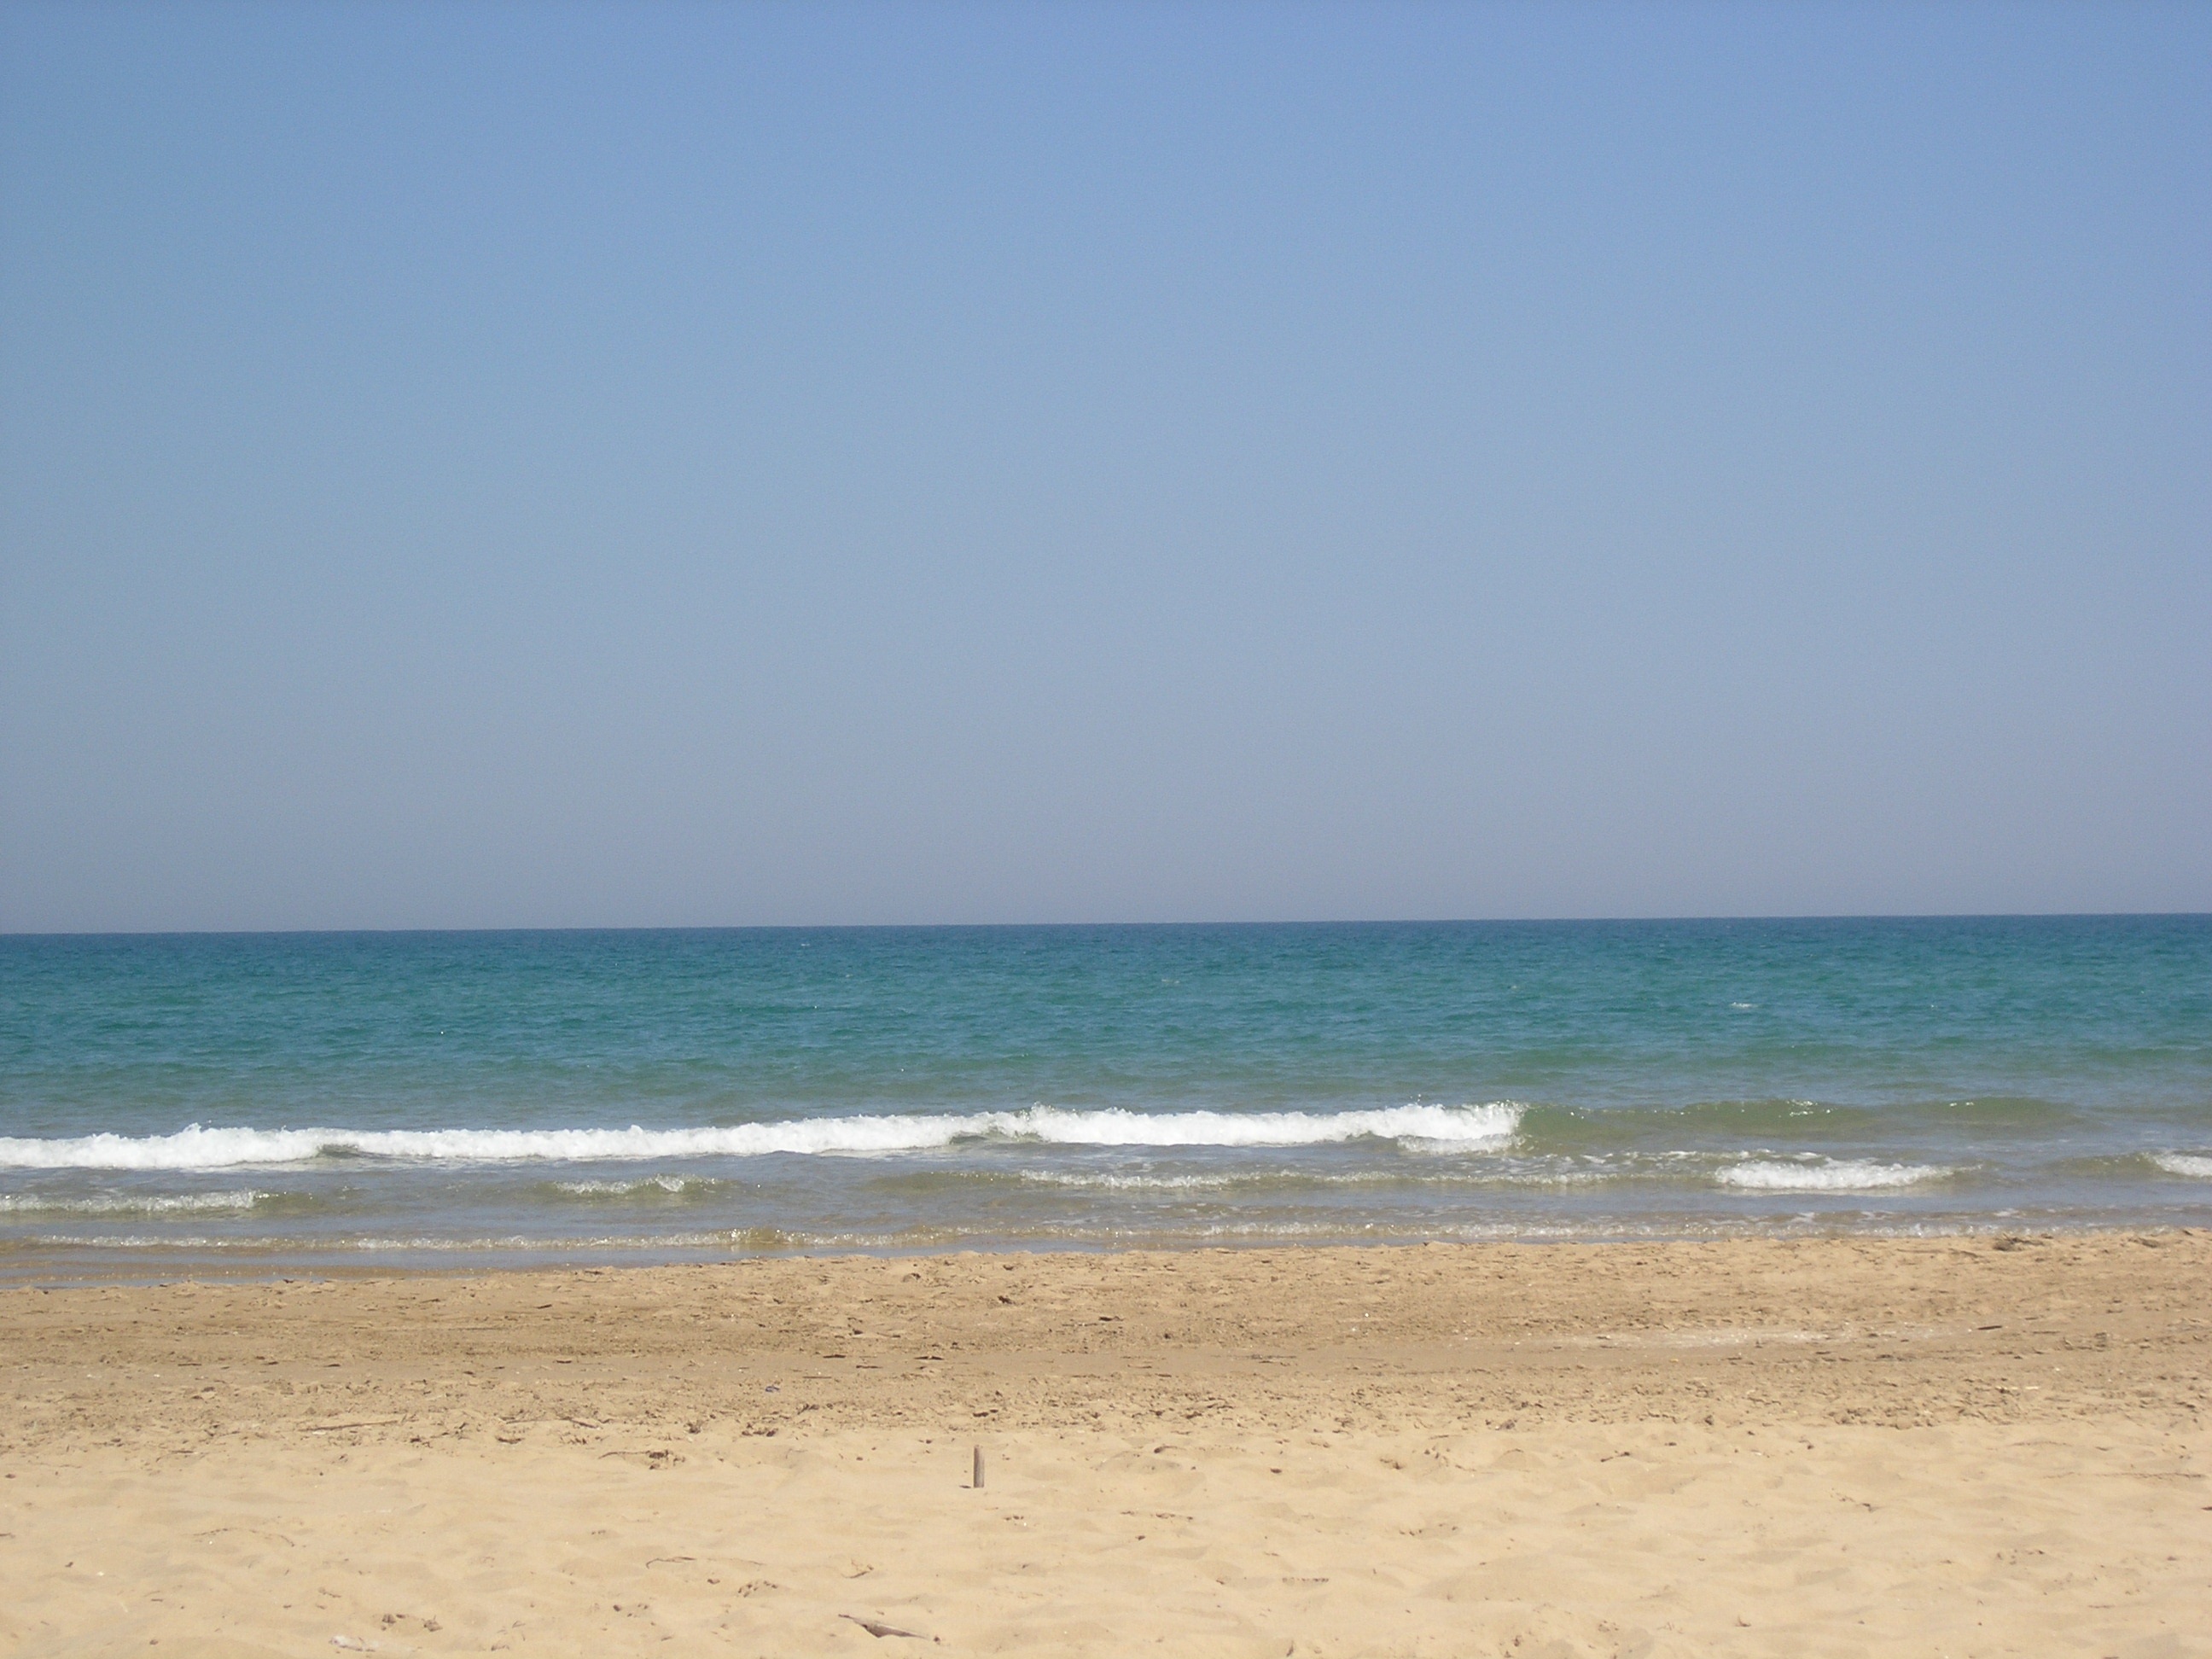
beach, sea, coast, sand, ocean, horizon, shore, wave, view, vacation, empty, body of water, spain, still, cape, no people, wind wave